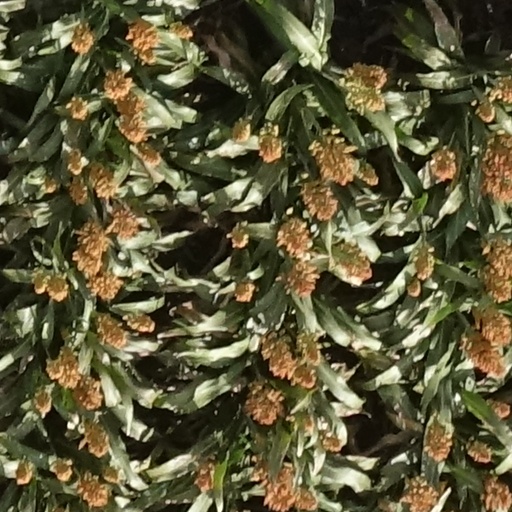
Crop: sorghum